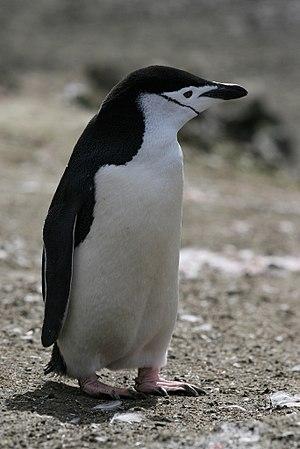
Pygoscelis est un genre de manchots de la famille des Spheniscidae comprenant trois espèces existantes.